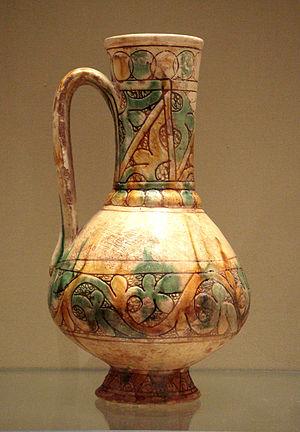
Pichet. Céramique argileuse engobée, décor gravé sous glaçure transparente, rehauts de couleurs, XIVe siècle. Provenance
Le terme sancai désigne un type de céramique chinoise dont les décorations comportent des glaçures polychrome de trois couleurs, ou davantage.